2019 Venezuelan uprising attempt

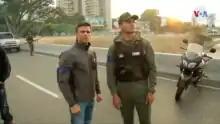
Leopoldo López beside lieutenant colonel Illich Sánchez following his release

At 2:00 am VET, lieutenant colonel Illich Sánchez of the Bolivarian National Guard, gathered his troops, stating "When I gathered my troops ... and told them we were going to liberate Venezuela they broke down in tears". Sánchez was the commander of 500 troops throughout Caracas who were tasked with protecting government buildings such as Miraflores Palace, and the Palacio Federal Legislativo. Dozens of troops would later report that they were "tricked" by an officer to participate in Guaidó's effort. Shortly after, Sánchez's troops freed opposition leader Leopoldo López — Guaidó's mentor and Venezuela's "most prominent opposition activist", according to the Associated Press — who had been under house arrest since 2014.